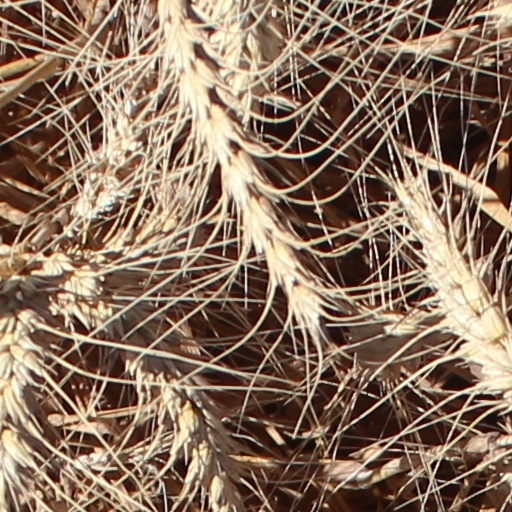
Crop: wheat